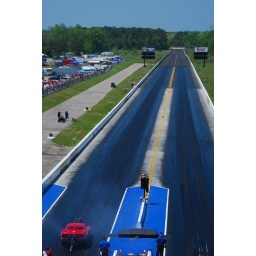
The best seat in the house...on top of the tower